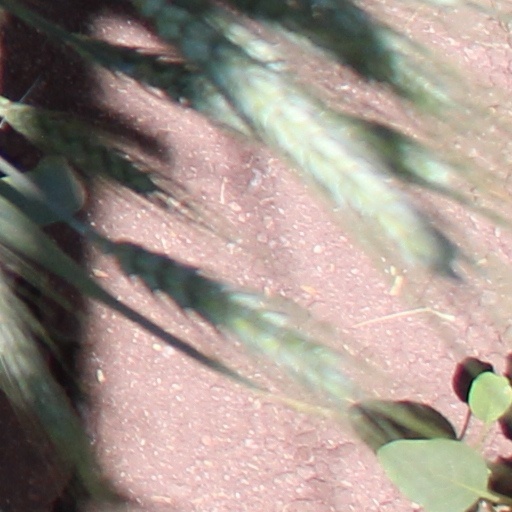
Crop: wheat